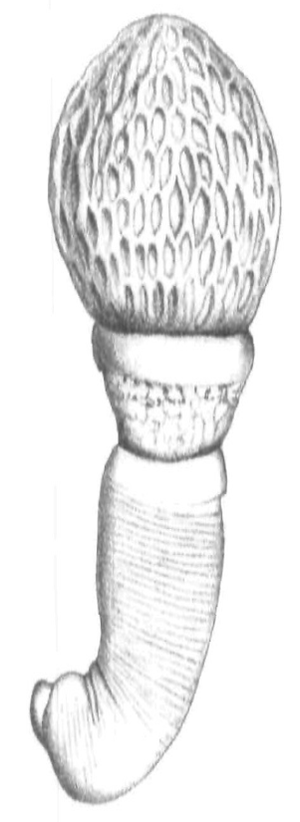
La famille des Apororhynchidae ne comprend qu'un genre comportant les espèces suivantes :
Les Archiacanthocephala sont une classe d'acanthocéphales.
Les Apororhynchida forment un ordre de parasites de l'embranchement des acanthocéphales. Ce sont des organismes microscopiques qui parasitent la paroi intestinale de vertébrés terrestres.